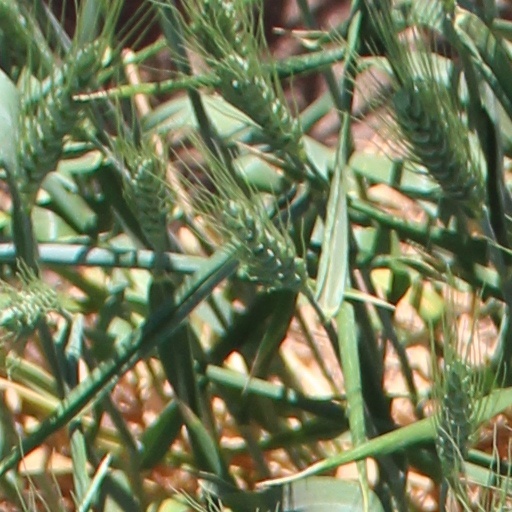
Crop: wheat